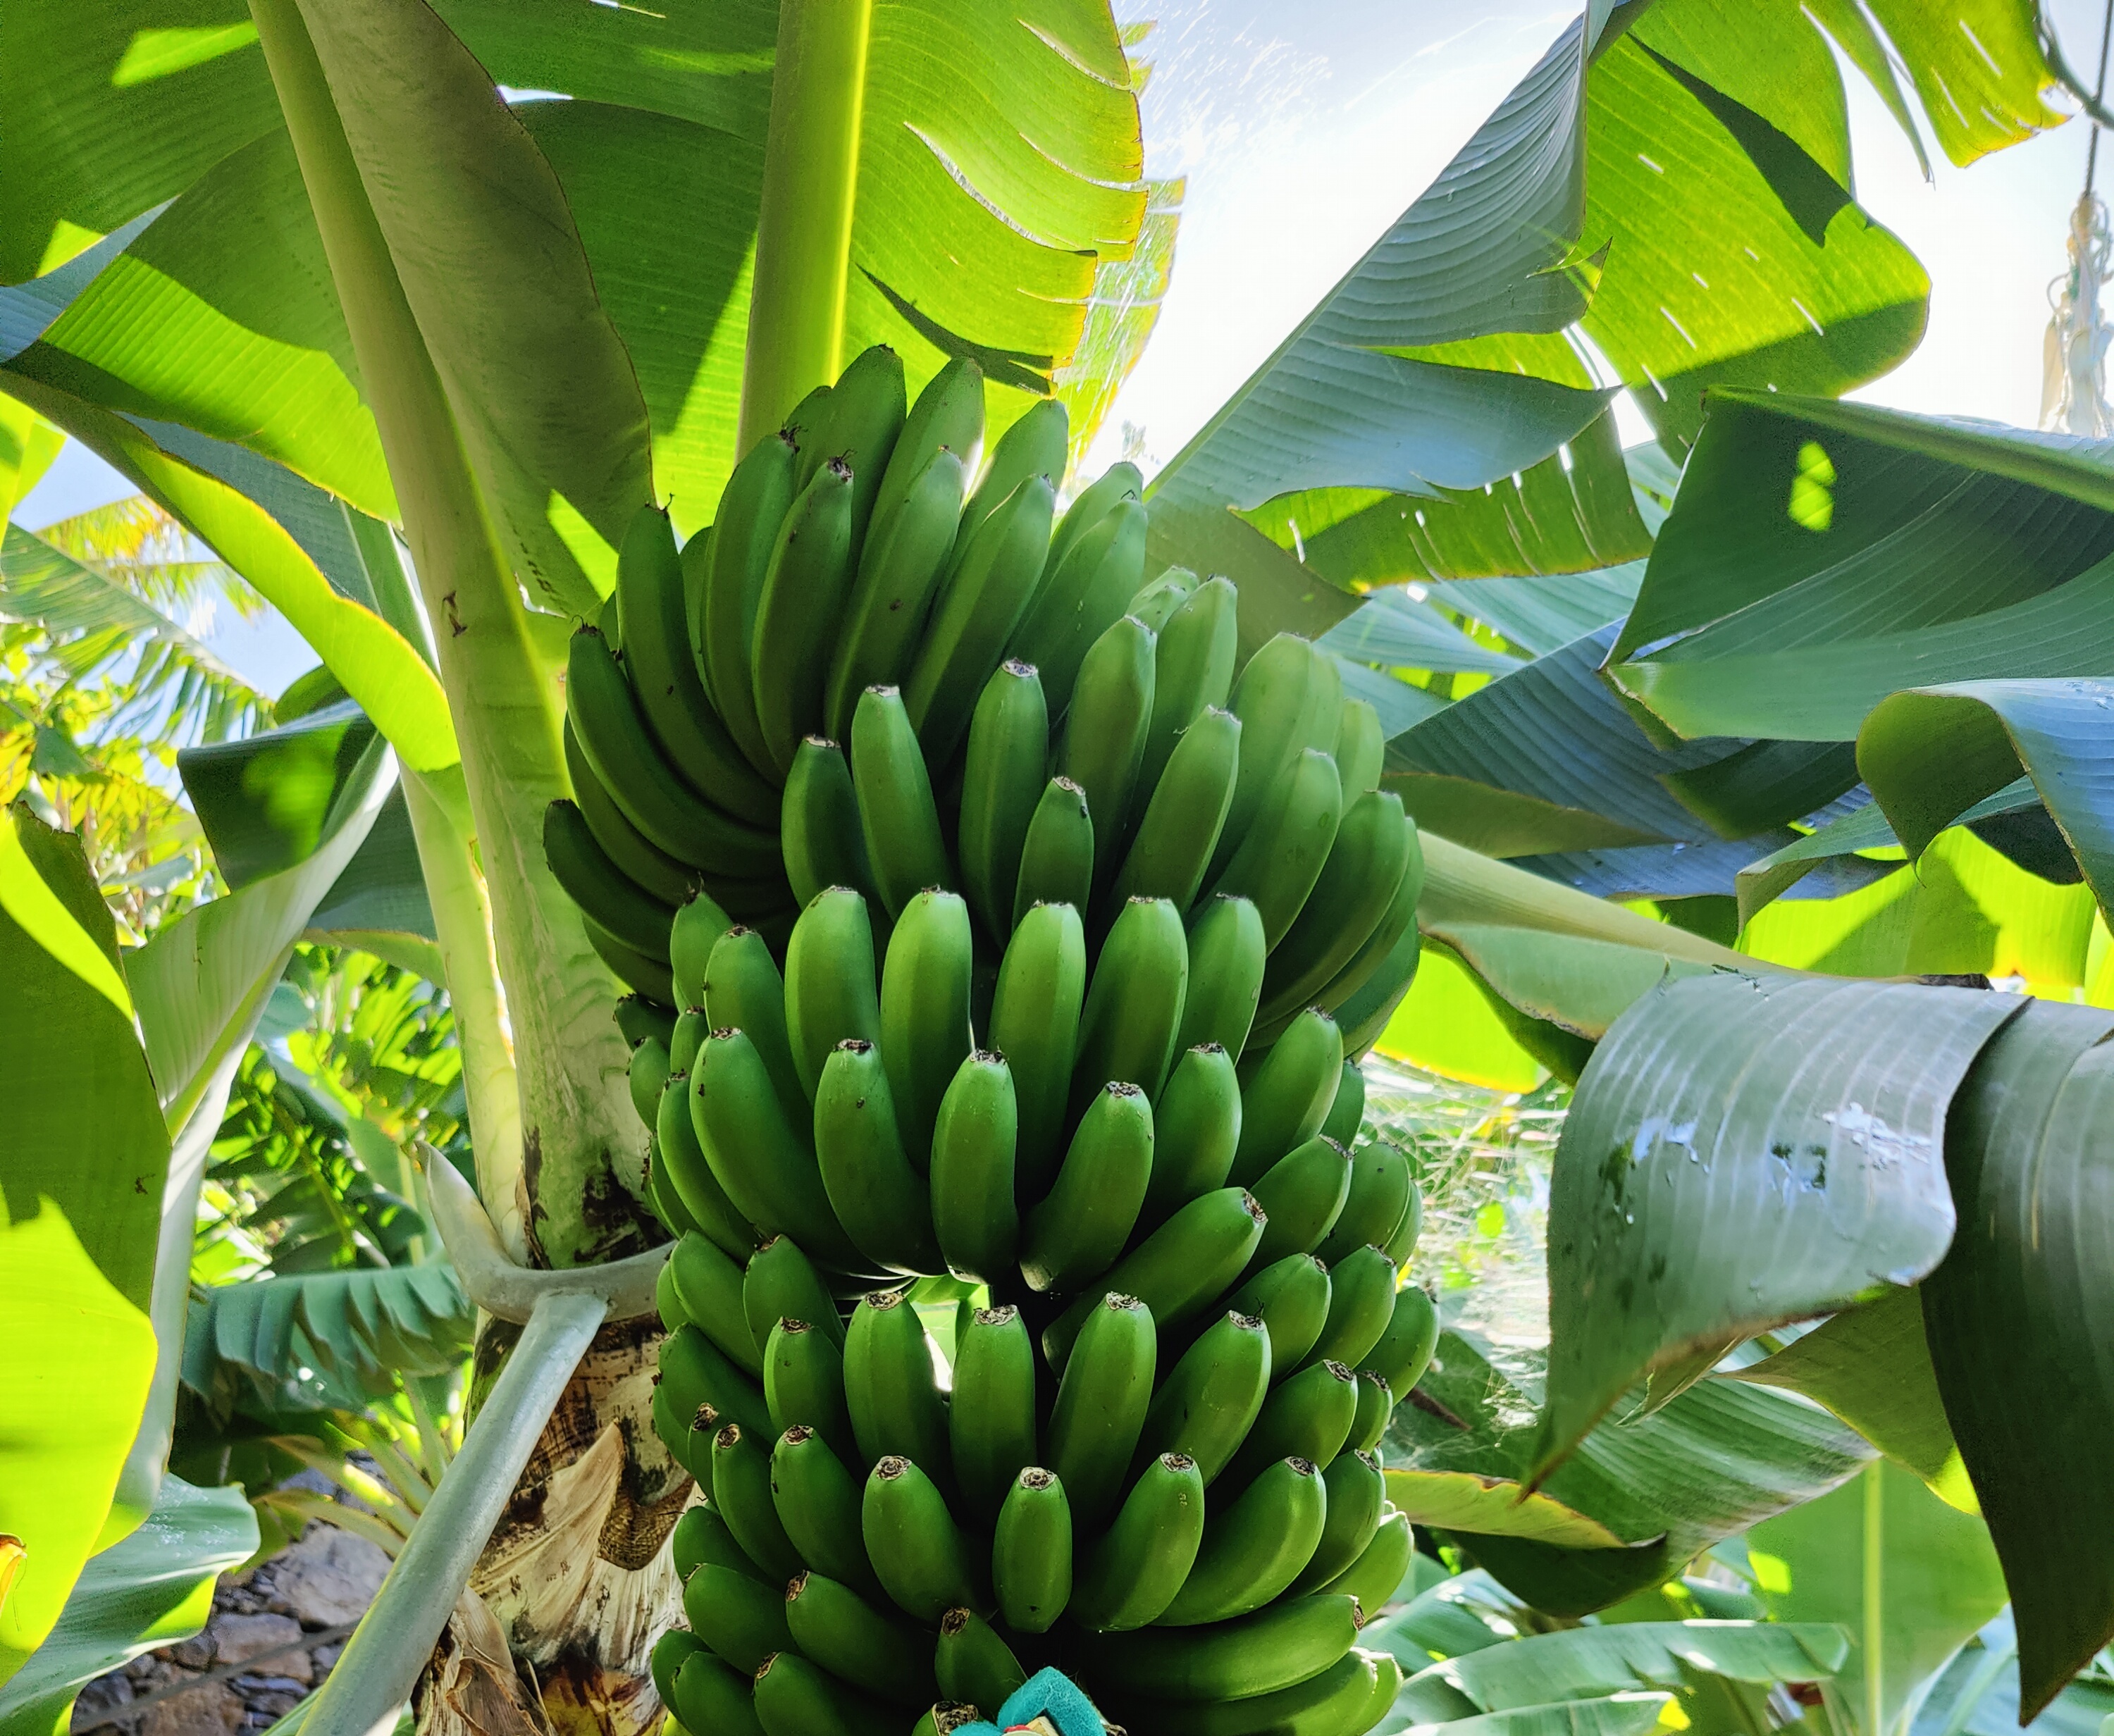
Label: Cut